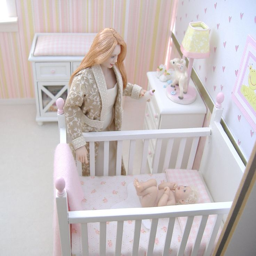
the baby is person , when she has , is the nice of person